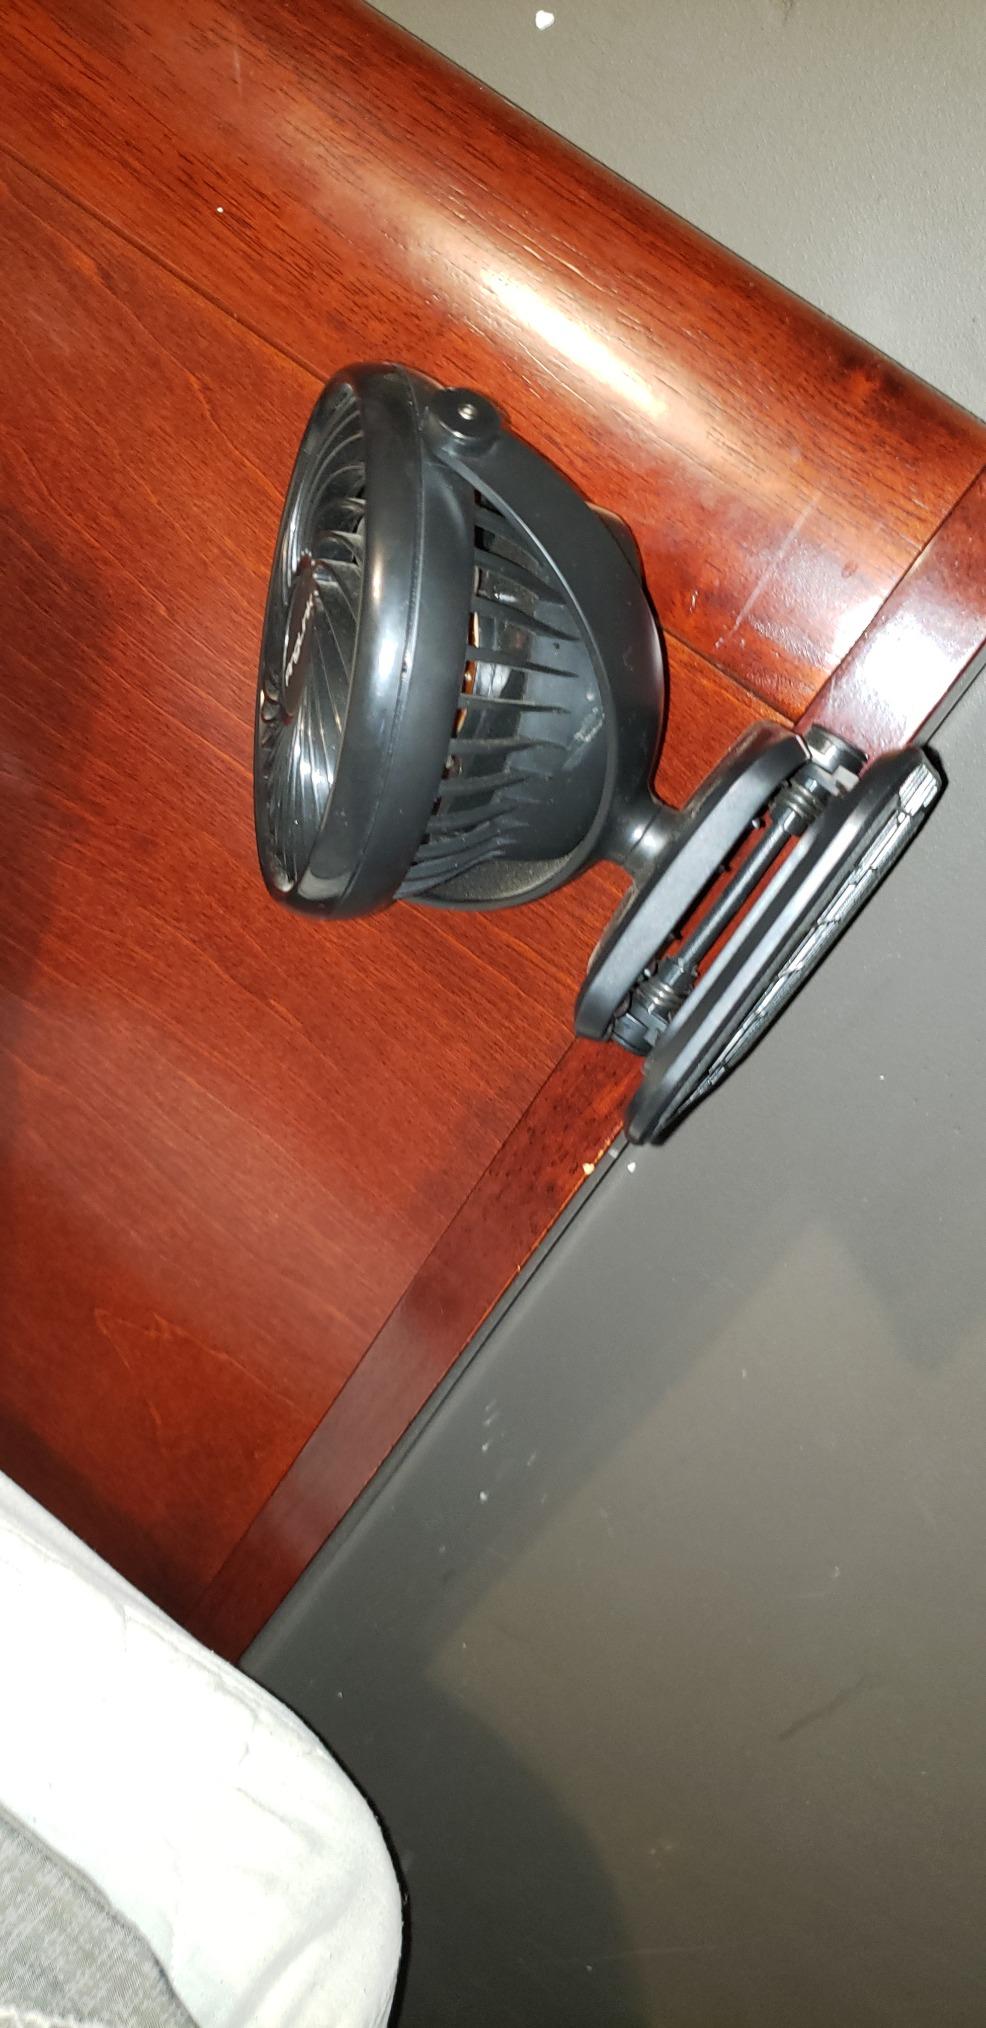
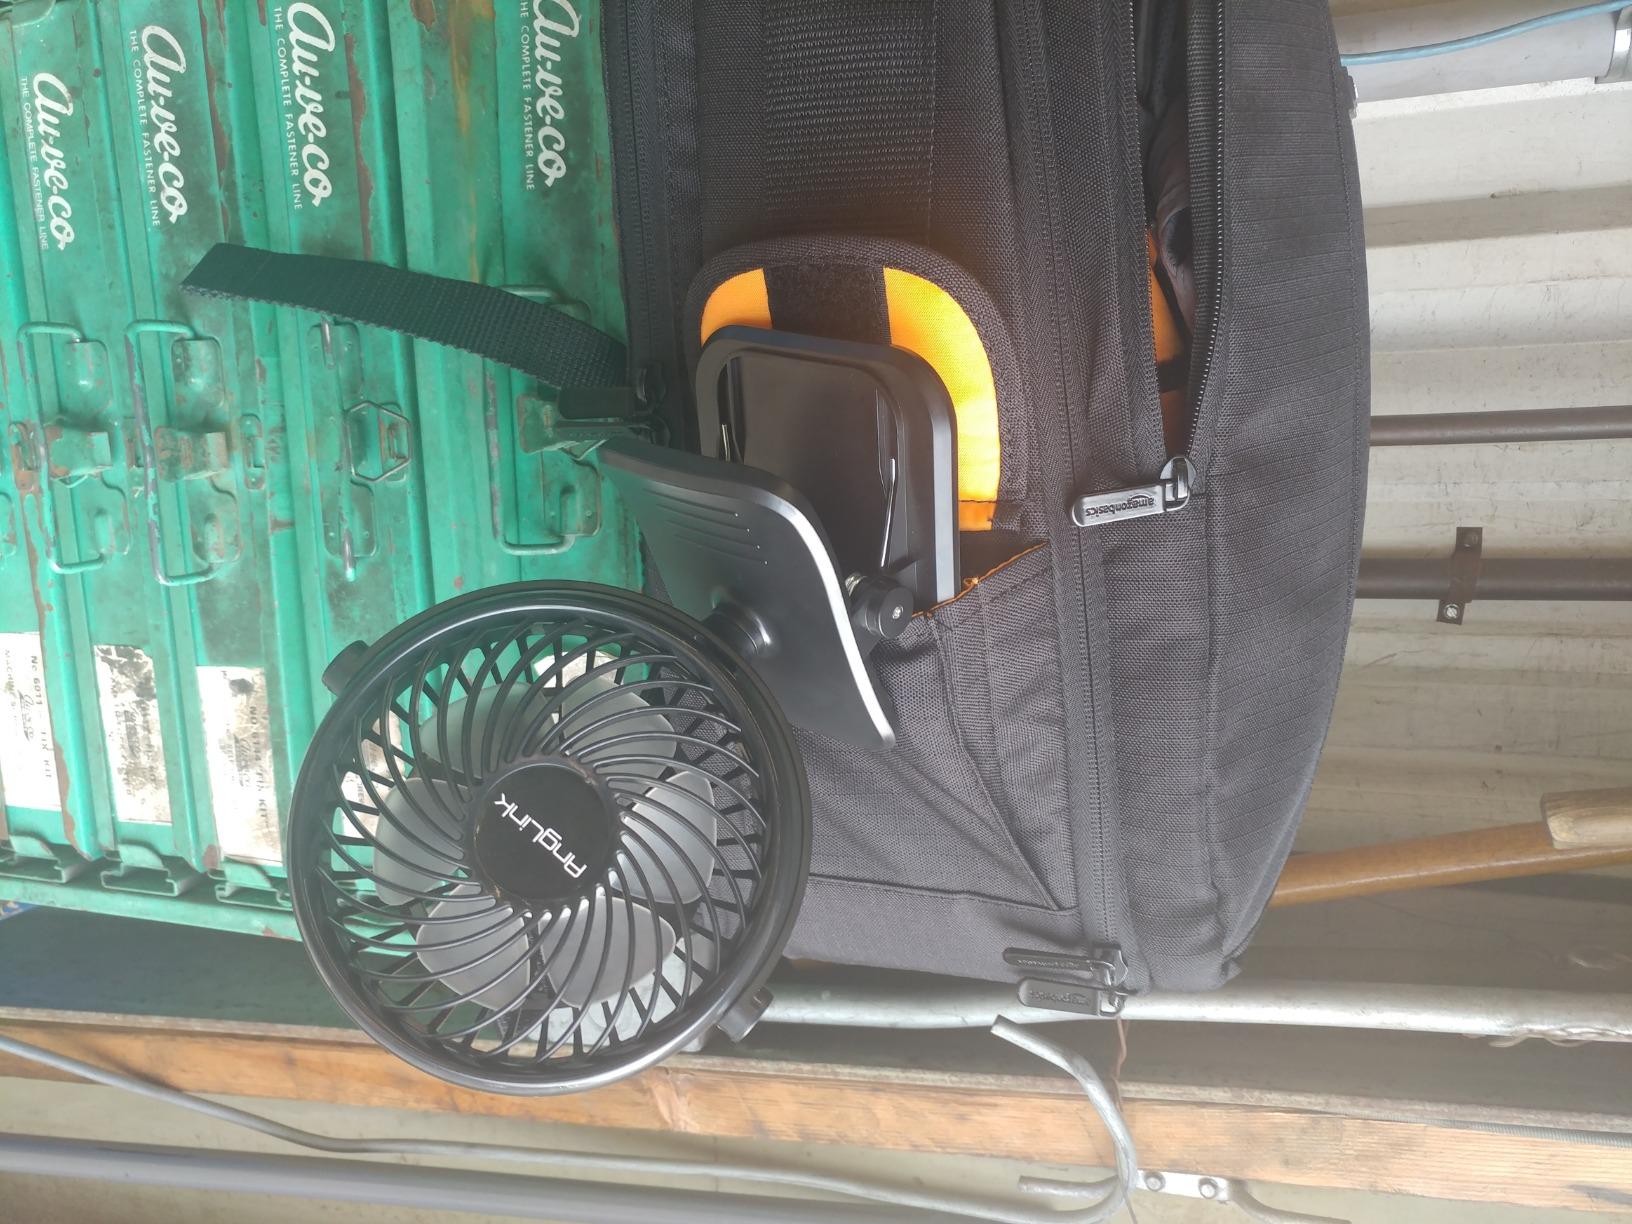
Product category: fan
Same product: yes